John Boag (writer)

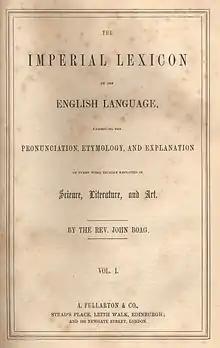
Title page of The Imperial Lexicon of the English Language, by the Rev. John Boag, published A. Fullerton & Co., Edinburgh c. 1852 (Vol. 1)

Boag was born at Highgate in the parish of Beith, Ayrshire, on 7 January 1775. He matriculated at the University of Glasgow in 1797, and completed his academical course with a view to taking orders in the Church of Scotland, but joined the body of independents or congregationalists, who in 1812 formed themselves into the Congregational Union of Scotland. He acted for many years as an evangelist, and not infrequently in the open air or by the wayside. He had small charges in the Isle of Man and Helensburgh. Ultimately he accepted the appointment of pastor over a very small independent congregation in the village of Blackburn, Linlithgowshire, from which, it is believed, he never received more than 25 to 30 pounds a year. He also kept a day-school on his own account. It was in this humble position that Boag compiled his magnum opus. His aim was to combine etymology, pronunciation, and explanation of scientific terms and others used in art and literature. He wished also to incorporate (1) new words since Johnson, and (2) modifications and other changes of meanings. He commenced this arduous undertaking after he had entered his seventieth year. Within three years his manuscript was ready for the press. It was printed and published by the Edinburgh Printing and Publishing Company. Unfortunately this company speedily became bankrupt. About 1847 Messrs. Fullarton & Co. became proprietors of the 'Imperial Lexicon', and issued it in parts or numbers, constituting two massive volumes. The work had an enormous sale and held its own until the publication of Ogilvie's Dictionary, which was largely based upon it. Prefixed was a 'Popular Grammar of the English Language,' by Mr. R. Whyte. Besides his 'Imperial Lexicon,' Boag was the author of a number of pamphlets on questions of the day, and was a frequent contributor to contemporary religious periodicals.